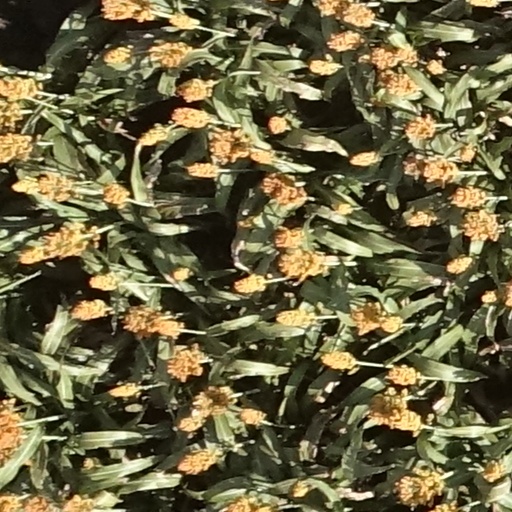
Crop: sorghum